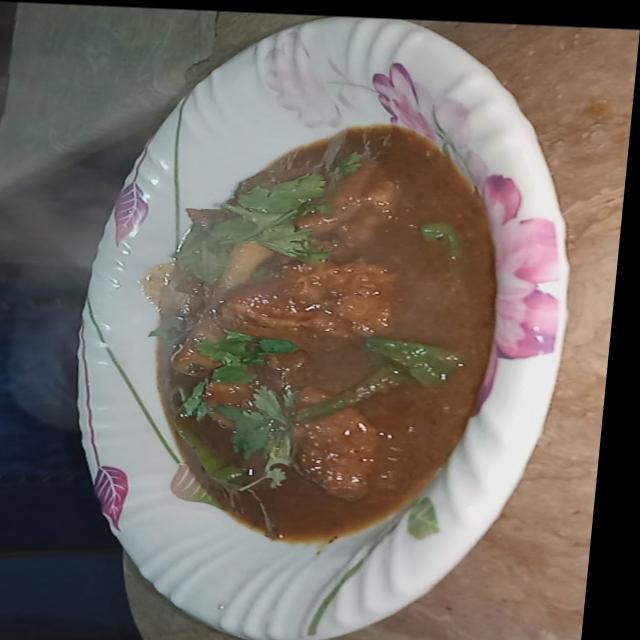
Dish: mutton_curry